Antonio de Ulloa

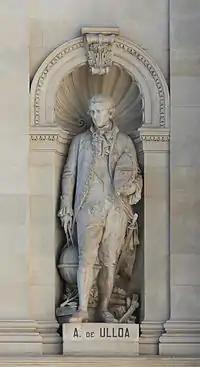
Statue of Antonio de Ulloa in a niche on the façade of the Spanish Ministry of Agriculture, by artist José Alcoverro (1899)

This has been called "Ulloa's halo" or "Bouguer's halo". It is similar to the phenomenon that later came be known as the "Brocken spectre" after the Brocken, the highest peak in the Harz mountains in central Germany. Ulloa reported that the glories were surrounded by a larger ring of white light, which would today be called a fog bow. On other occasions, he observed arches of white light formed by reflected moonlight, whose explanation is unknown but which may have been related to ice-crystal halos.